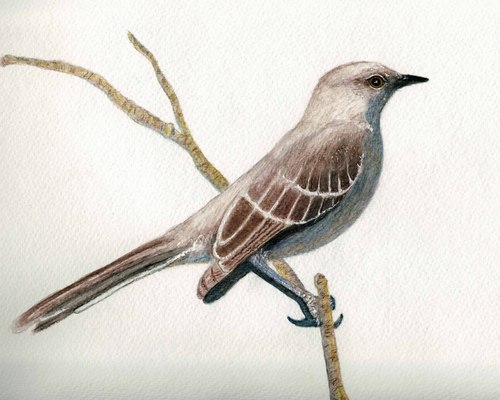
this bird has a short pointy black bill, blue breast, and purple feathers.
this little bird has a white belly and breast, brown crown and white wingbars.
the brown bird with a long wooden neck has very graceful tail feathers.
a small bird with a dark bill, brownish wingbars, gray breast and belly and long brown rectricesthe white and black bird has a unique pattern to its wings and brown eyes.
this bird is cream on the head, body and chest with brown wings and tail, black feet and a small pointed black beak.
a bird with a black bill, brown eye ring and white breast.
this bird is a very light brown throughout and its wings are a darker brown color, with its tail being very long.
this bird is brown in color, and has a black beak.
a small bird with white wingbars and a small black beak.
Species: Mockingbird